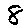
Label: 8